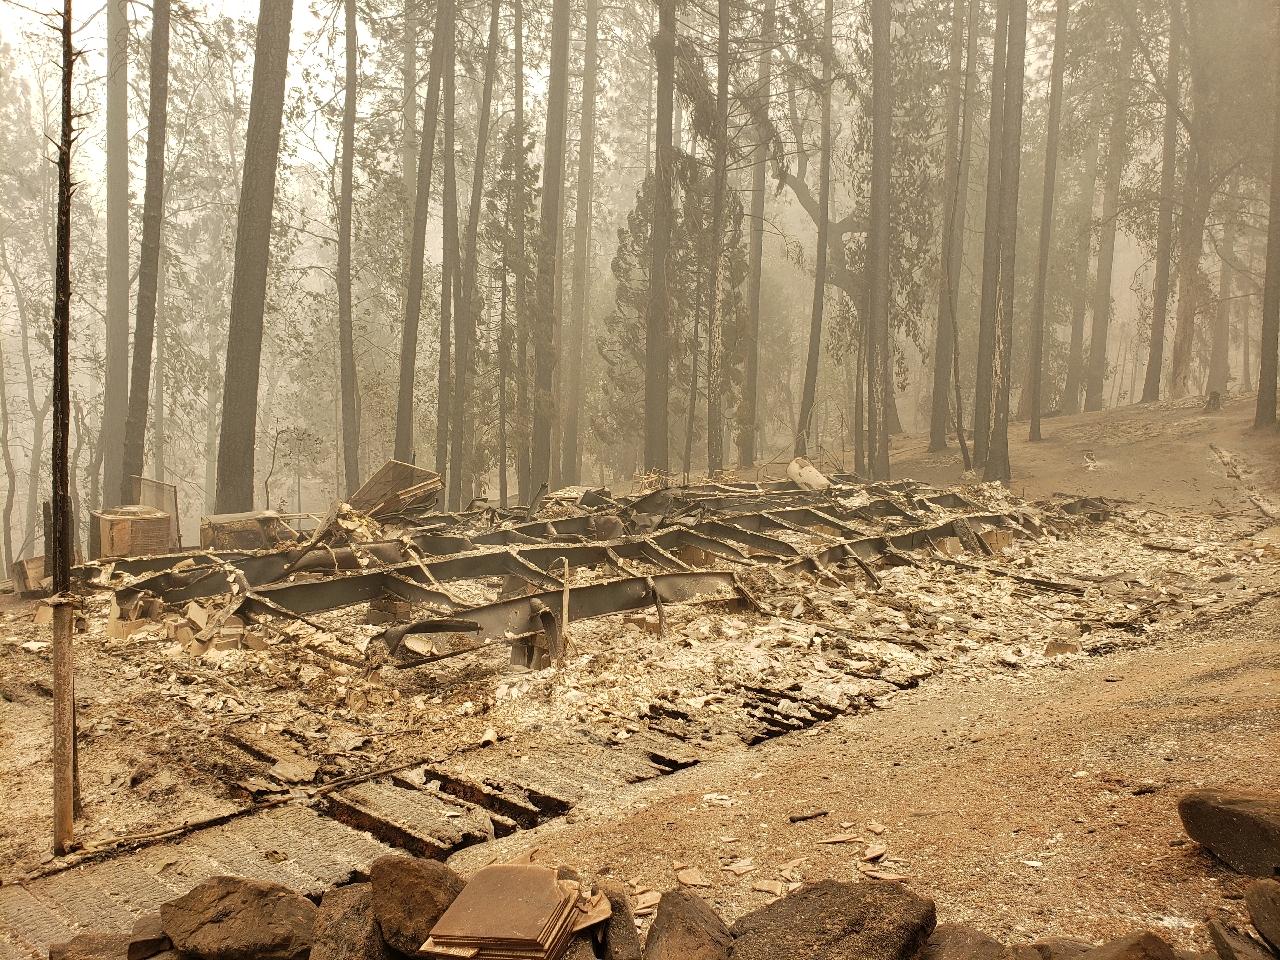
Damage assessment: destroyed